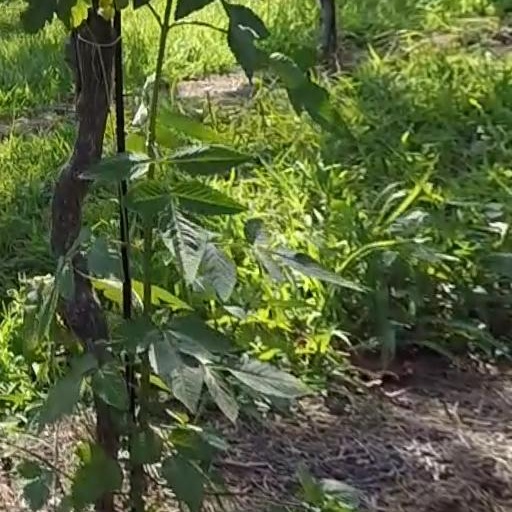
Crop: grape